Virus

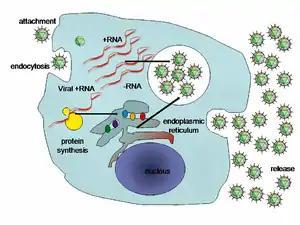
A typical virus replication cycle

Viruses undergo genetic change by several mechanisms. These include a process called antigenic drift where individual bases in the DNA or RNA mutate to other bases. Most of these point mutations are "silent"—they do not change the protein that the gene encodes—but others can confer evolutionary advantages such as resistance to antiviral drugs. Antigenic shift occurs when there is a major change in the genome of the virus. This can be a result of recombination or reassortment. The Influenza A virus is highly prone to reassortment; occasionally this has resulted in novel strains which have caused pandemics. RNA viruses often exist as quasispecies or swarms of viruses of the same species but with slightly different genome nucleoside sequences. Such quasispecies are a prime target for natural selection.